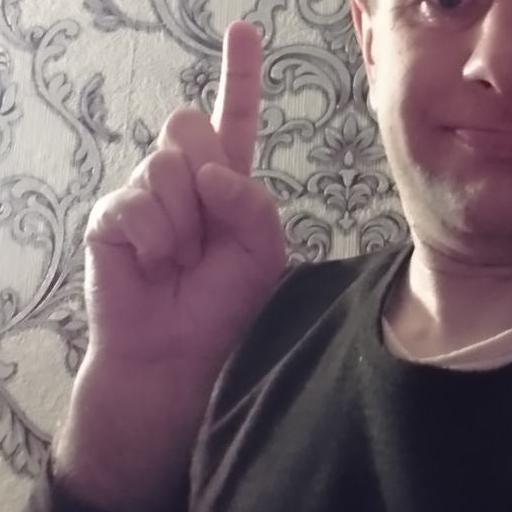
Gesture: one